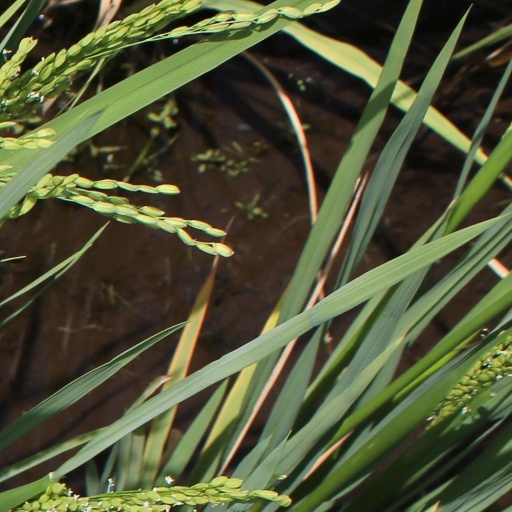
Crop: rice